D-pad

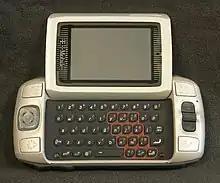
T-Mobile Sidekick with a D-pad to left of the keyboard

In 1979, William F. Palisek patented the first true D-pad design for Tiger Electronics. His version featured a single piece of plastic resting on a central pivot and four directional switches that provide input and keep the plastic pad resting in a neutral position when not in use. Tiger debuted the design on its "Deluxe Football with Instant Replay" handheld in 1980, marketing it as the "Playmaker" button. Media reviews praised it for enabling "one-button control". That same year, Mattel released the Intellivision, featuring a smooth freely rotating circular pad that registered presses in up to 16 directions. Internally, a metal spring holds the Intellivision's control disc centered above sheets of printed mylar.